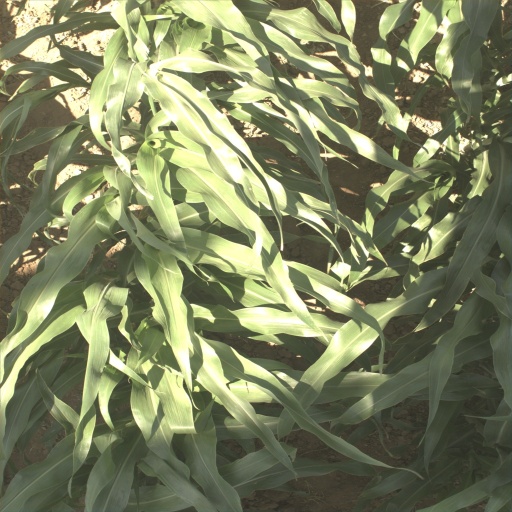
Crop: sorghum